Wakayama Prefecture Botanical Park

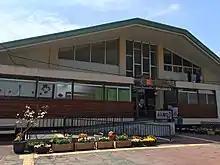
Wakayama Prefecture Botanical Park

The is a park with botanical garden located at Higashi Sakamoto 672, Iwade, Wakayama, Japan. It is open daily except Tuesdays; an admission fee is charged.